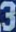
Number: 3